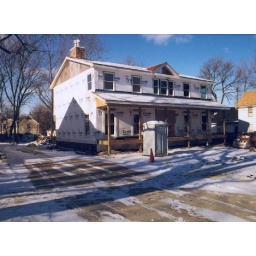
Previous house was demolished.  New house in process of building - same lot, new foundation.Photo 11-10-1999